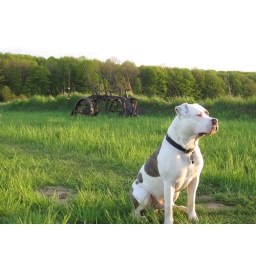
He loves running around in our neighbor the farmer's field and sniffing the cow poop.